Postage stamps and postal history of Austria

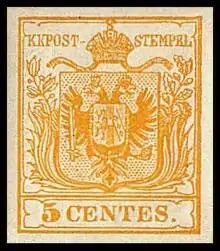
A 1850 stamp of Lombardy-Venetia

Lombardy-Venetia was a kingdom in the north of Italy that was part of the Austrian empire. The inhabitants used the Italian lira for money, so in 1850 the government issued stamps identical to those for the rest of Austria, but denominated in values from 5 to 45 centesimi. The monetary system changed in 1858, 100 soldis to the florin, which required a new issue of stamps, designs otherwise identical to the contemporary Austrian issues. Lombardy was annexed to Sardinia in 1859, and Venetia to the new kingdom of Italy in 1866, at which point the Lombardy-Venetia stamps went out of use.